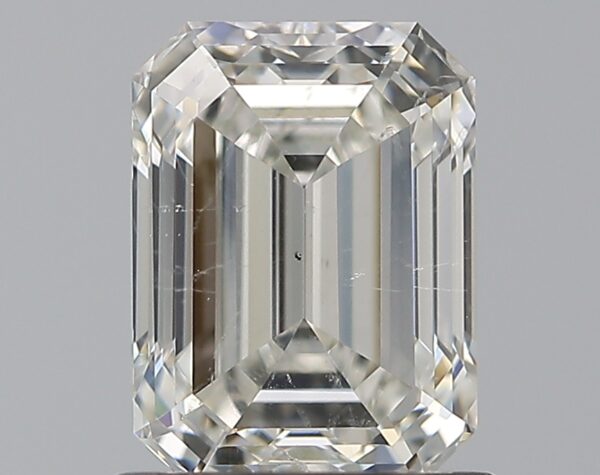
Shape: emerald
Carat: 1.01
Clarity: SI2
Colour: H
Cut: EX
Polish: EX
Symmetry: VG
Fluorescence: N
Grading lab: GIA
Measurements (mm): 6.57 x 4.84 x 3.31